Pathways out of Poverty

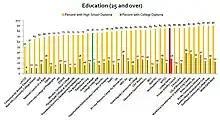
Education in PUMAs Served by POP Grantees

Pathways out of Poverty (POP) grantees proposed providing a variety of services, including sector-based training for green jobs, remedial education and GED help, "soft skills" training, entrepreneurial training, and supportive services. The primary focus of this program is sector-based: grantees are working backwards from specific job categories to design training and place individuals. However, unlike some sector-based programs, POP grantees are enrolling high school dropouts, ex-offenders, and other "harder-to-employ" individuals, as opposed to recruiting more employable individuals. These individuals may require remedial education and GED instruction, which some POP grantees report providing.